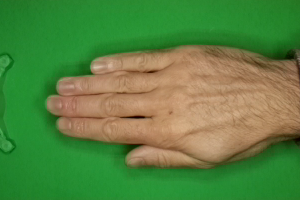
Label: paper